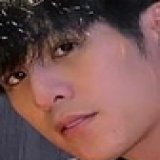
diễn viên Đỗ Nhật Trường